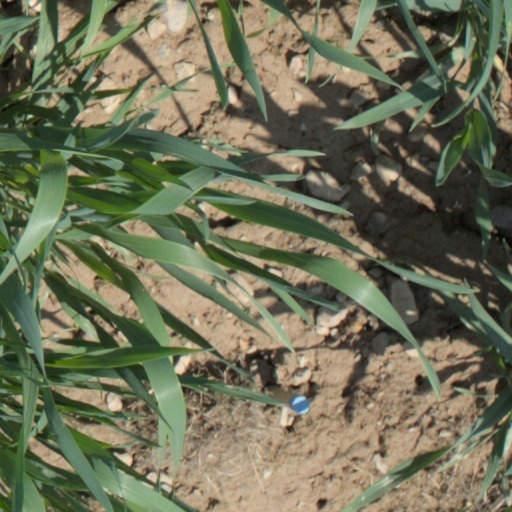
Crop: wheat